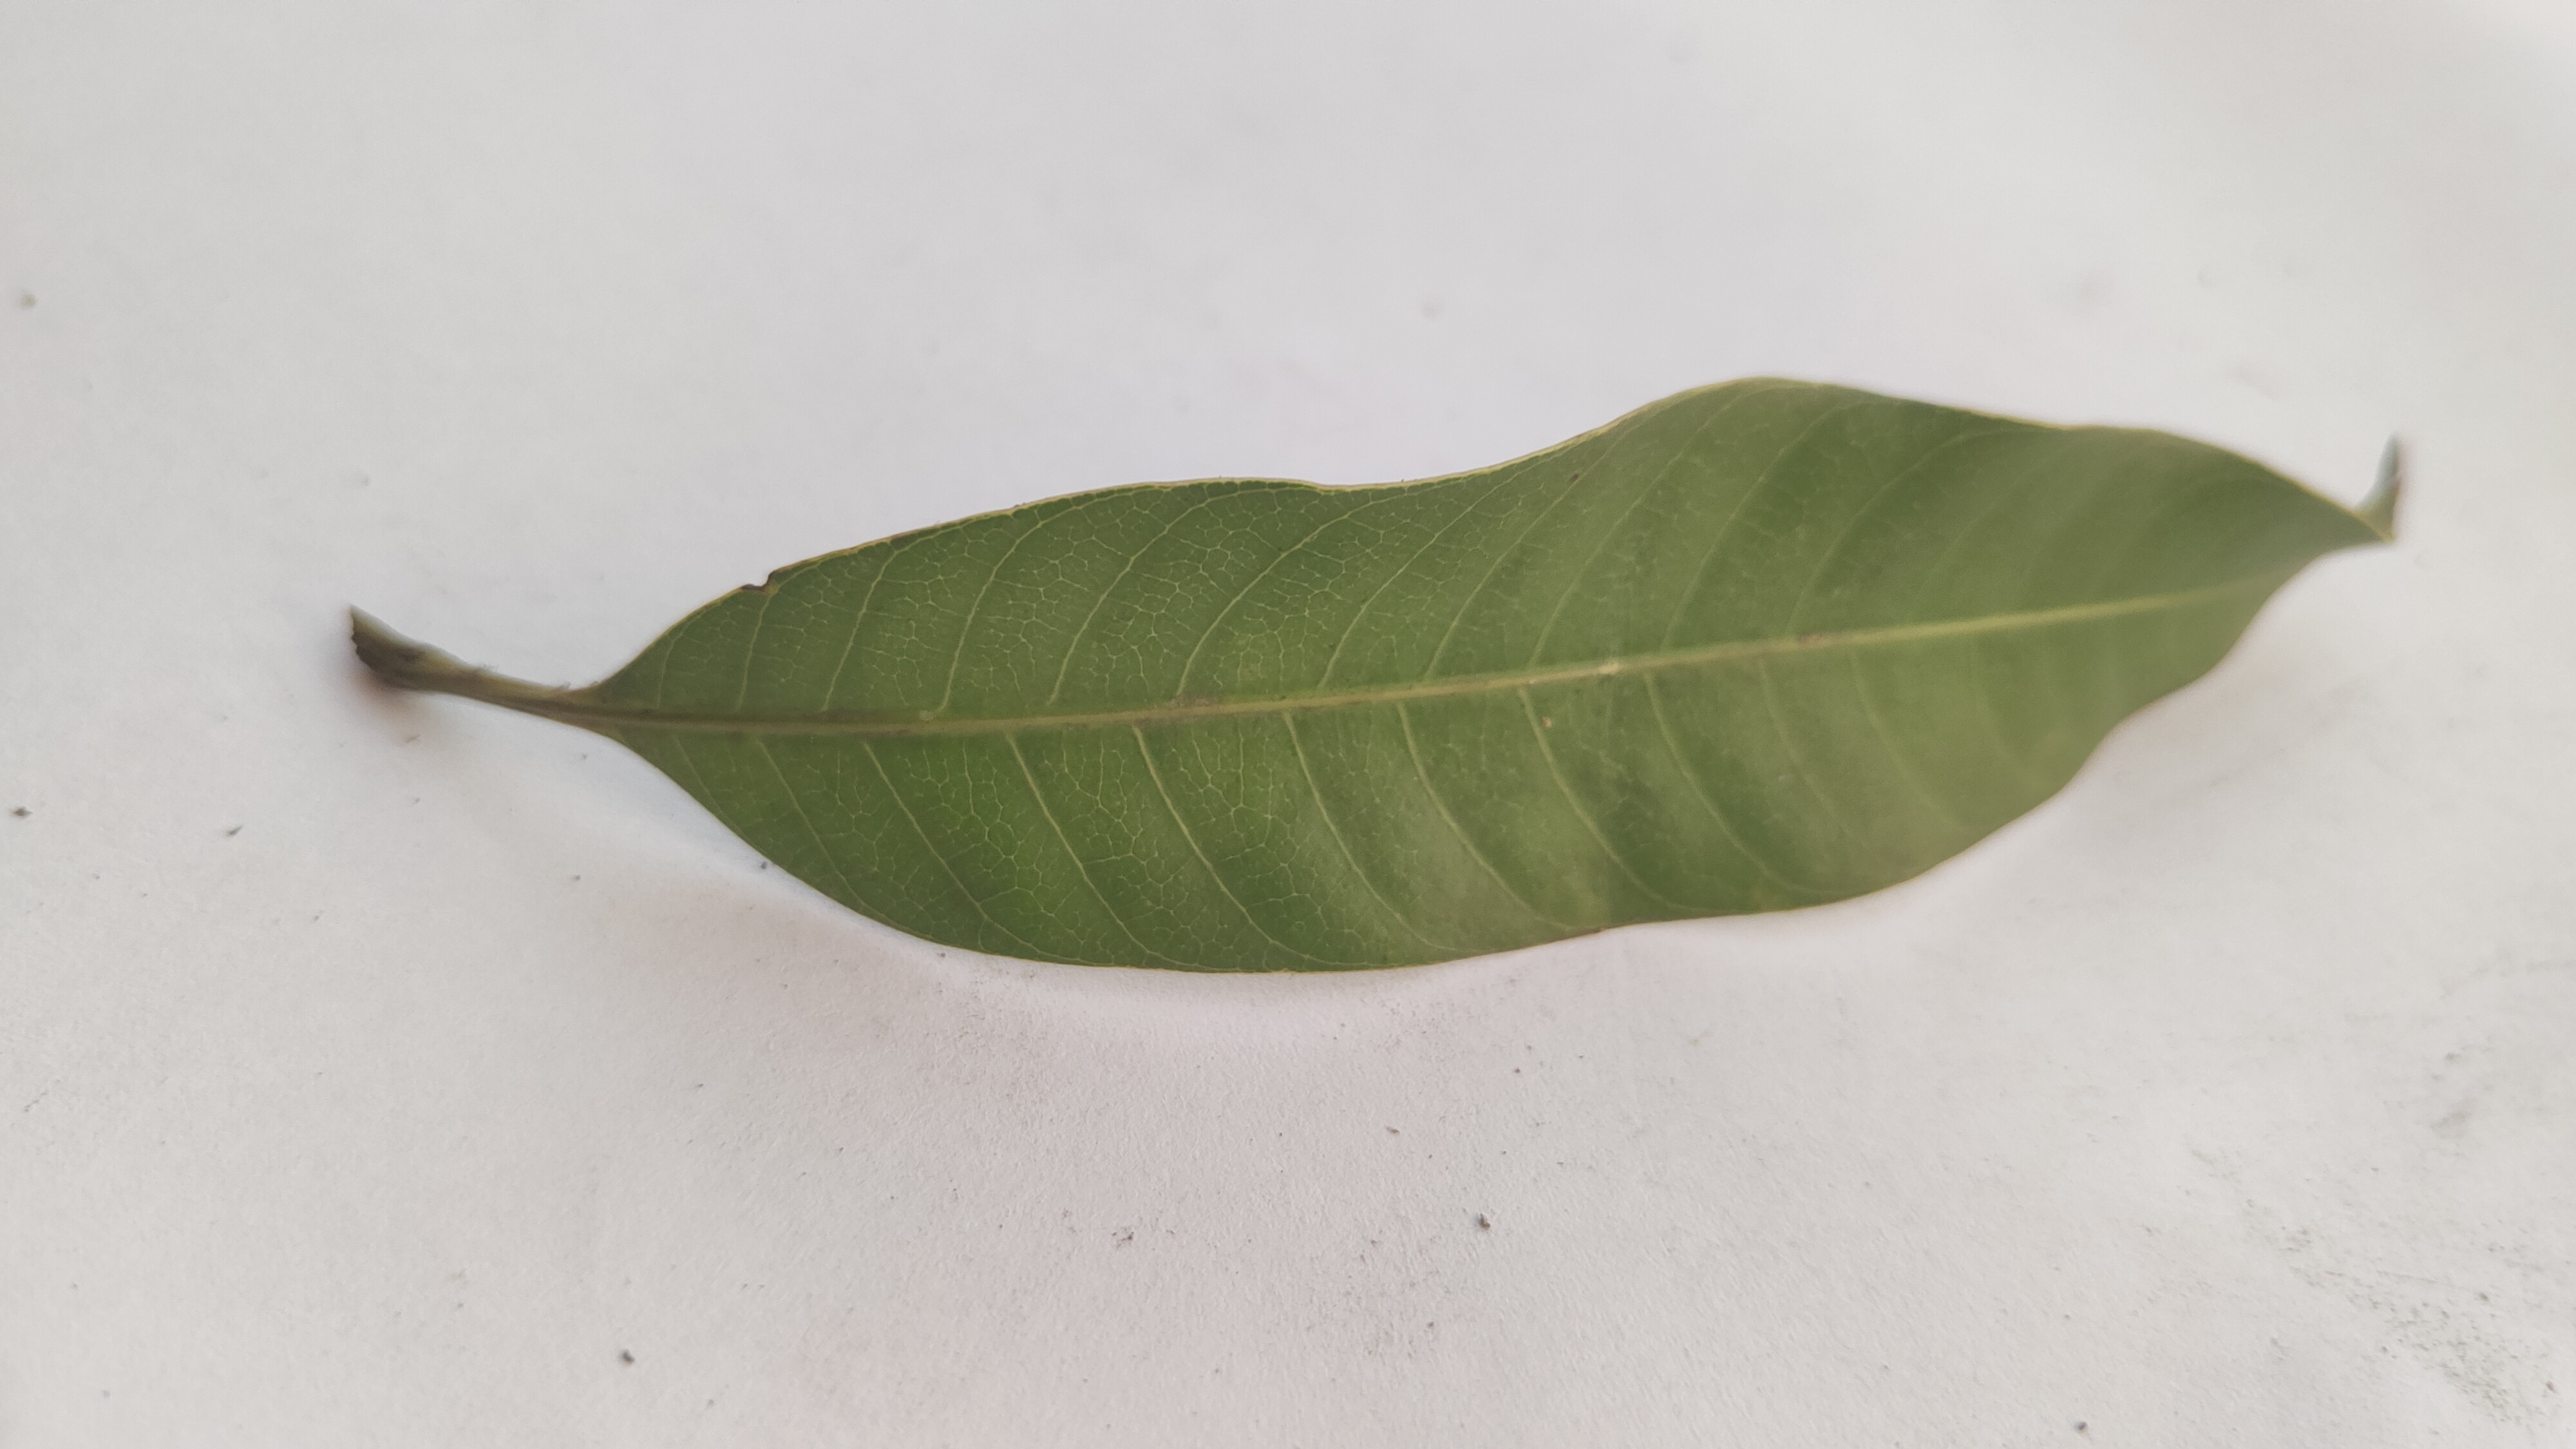
Leaf variety: Mango